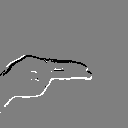
ASL letter: h